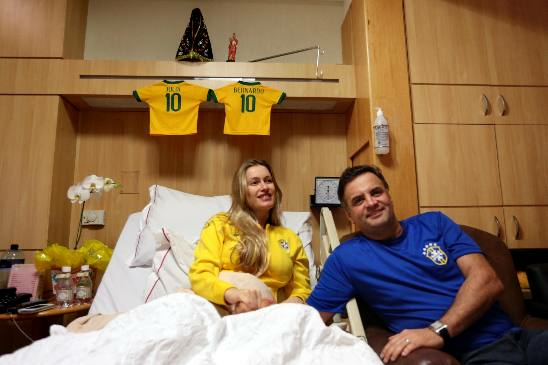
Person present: Yes